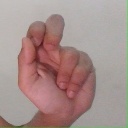
अक्षर: ढ